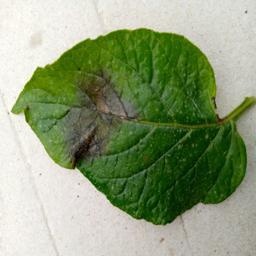
Etiqueta: Late Blight